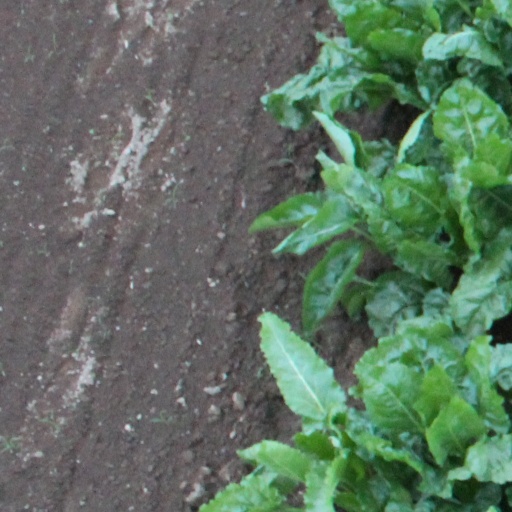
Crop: sugar beet